Enrico Caterino Davila

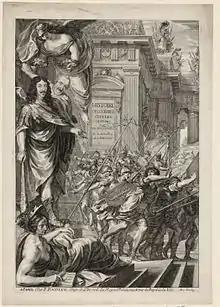
Title page of the French translation of Davila's "History of the Civil Wars of France".

He planned a history of the civil wars in France in which he had taken part, and during which he had seen the leading personages and events. This work was completed about 1630 and was offered by the author to the publishers in Venice. At last Tommaso Baglioni, who had no work for his presses, undertook to print the manuscript, on condition that he should be free to leave off if more promising work offered itself. The printing of the "Istoria delle guerre civili di Francia" was, however, completed, and the success of the work was immediate.